Indiana Theatre (Terre Haute, Indiana)

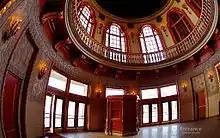
Indiana Theatre rotunda

The Founding President of the Indiana Theatre was T.W. Barhydt. Mr. Barhydt was the driving force to build the Indiana Theatre with family roots in Opera, Theatre and Vaudeville. Mr. Barhydt was prominent in Terre Haute business with ties to the Terre Haute House Hotel, Grand Opera House (1897), Varieties Theatre (1907), Hippodrome Theatre (Terre Haute, Indiana) (Scottish Rite Temple 1916), and Indiana Theatre Corporation (Formed 1920). The Hippodrome is the oldest remaining vaudeville theater in America which was built at the cost of $100,000. John Eberson was the architect and designer of the Hippodrome, TW Barhydt's personal residence, and the Indiana Theatre. Mr. Barhydt built the Indiana Theatre as a gift of appreciation to Terre Haute because he wanted to erase the perception of Terre Haute being a “One Street Town” (Wabash Avenue – Highway 40).